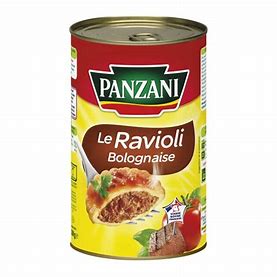
Label: metal